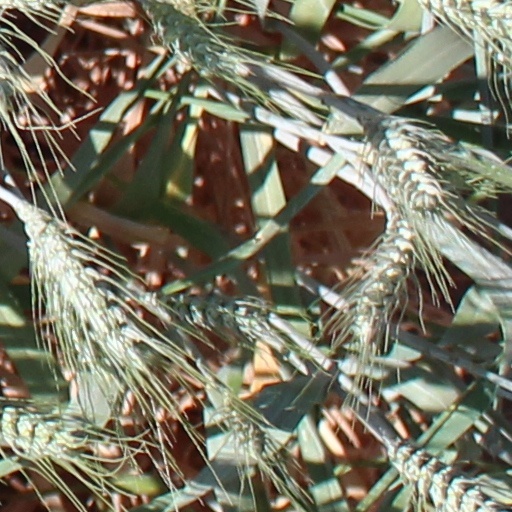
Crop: wheat